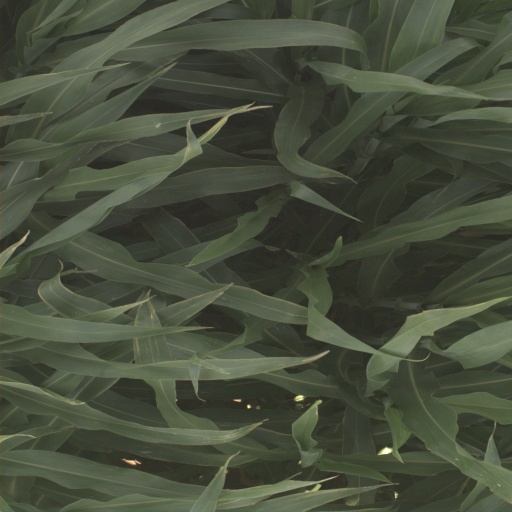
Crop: sorghum